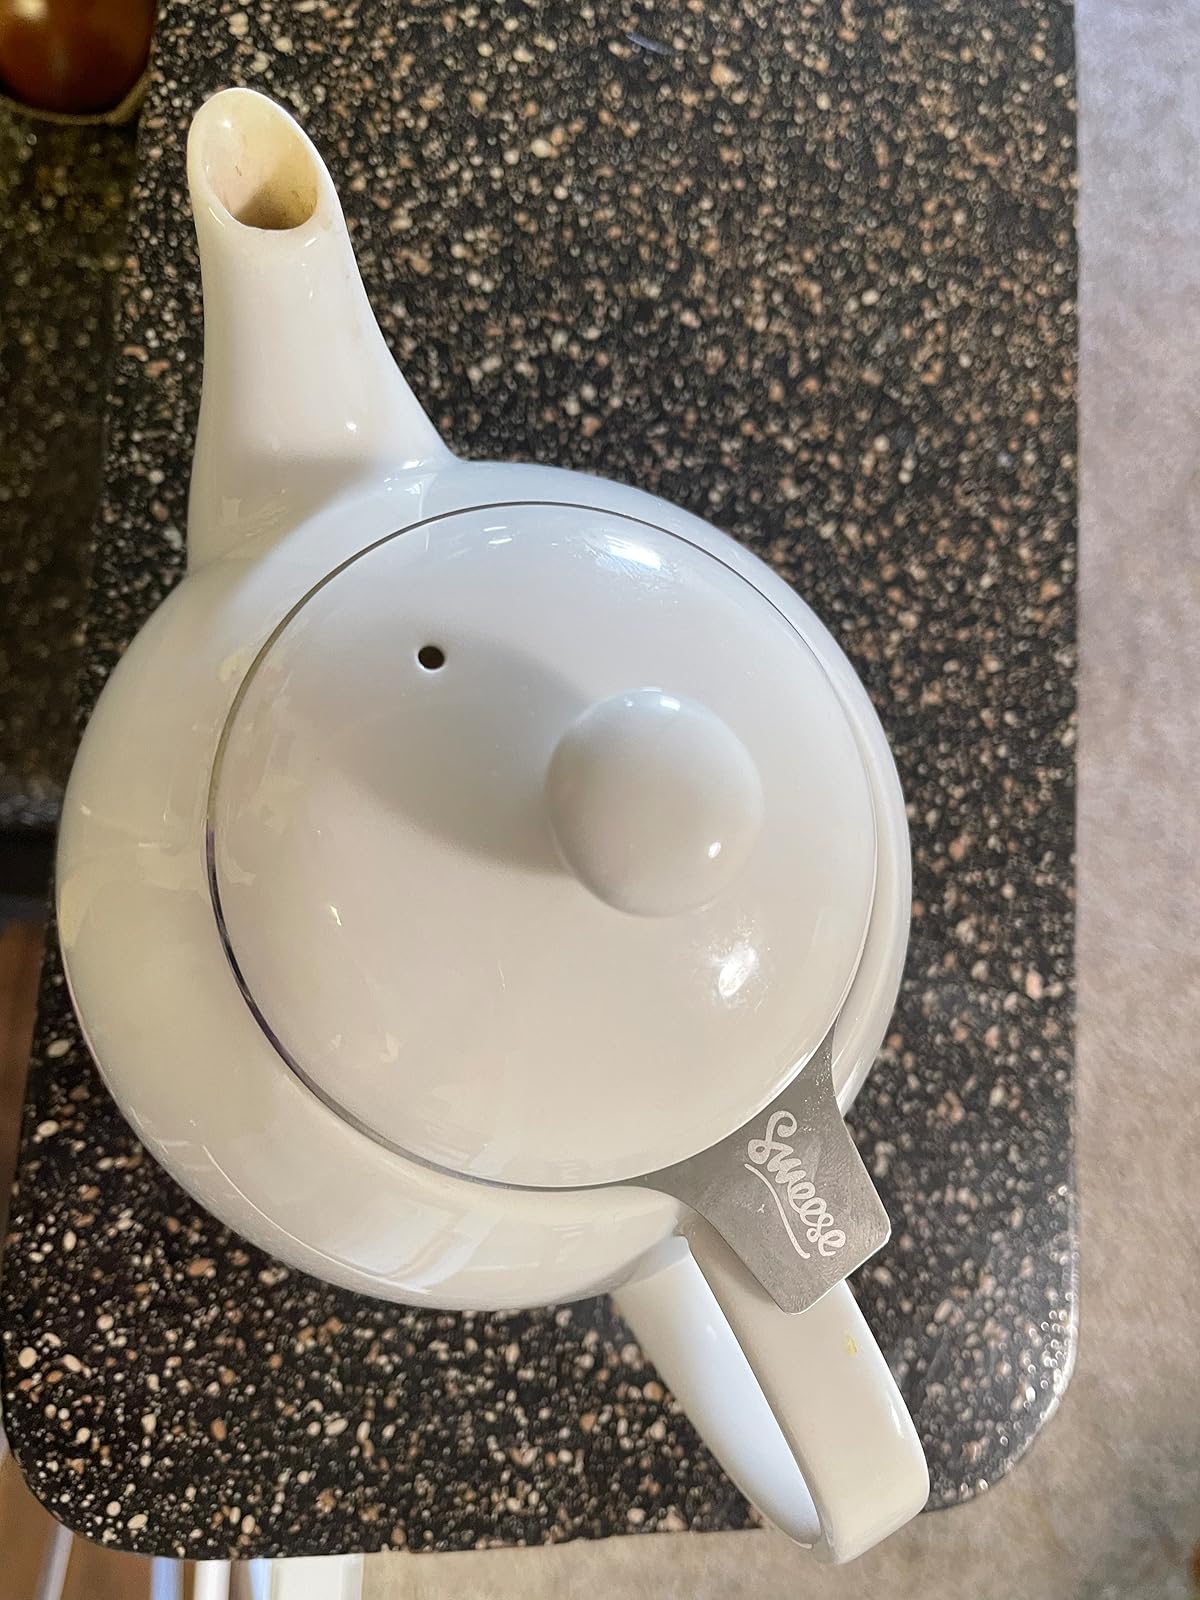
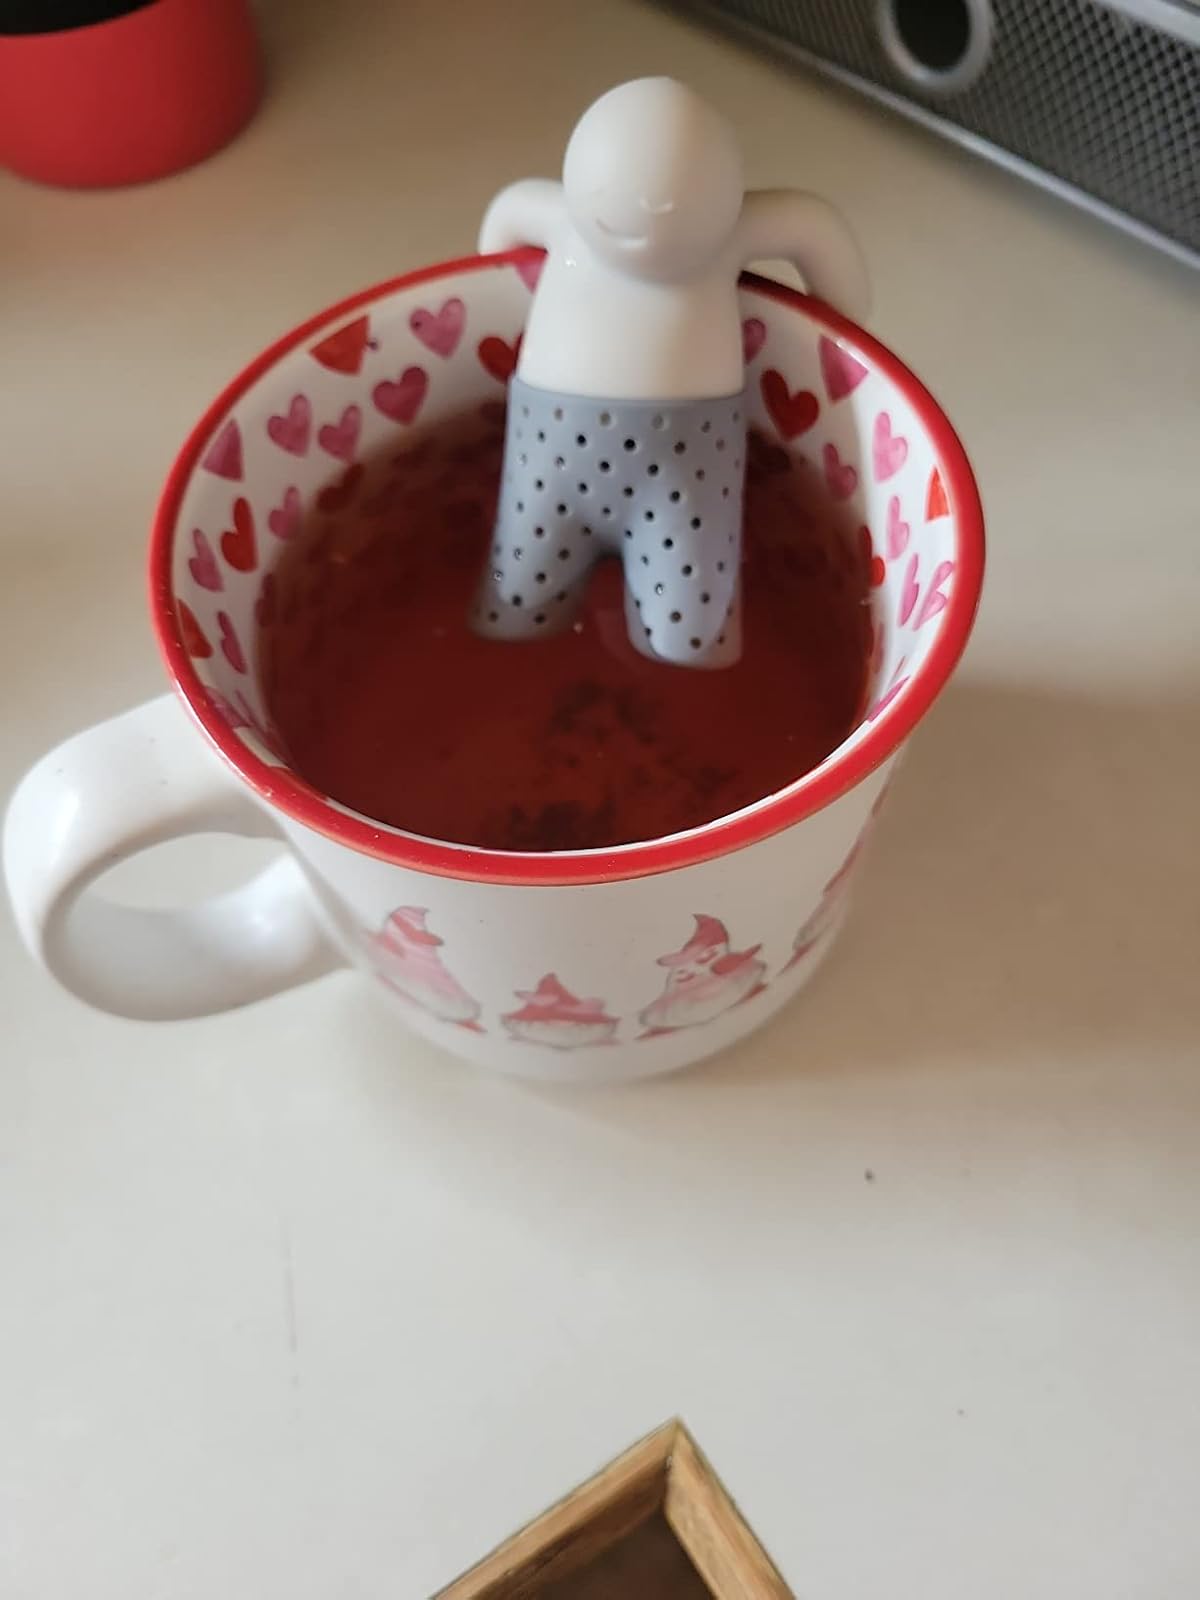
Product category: items_tea
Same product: no